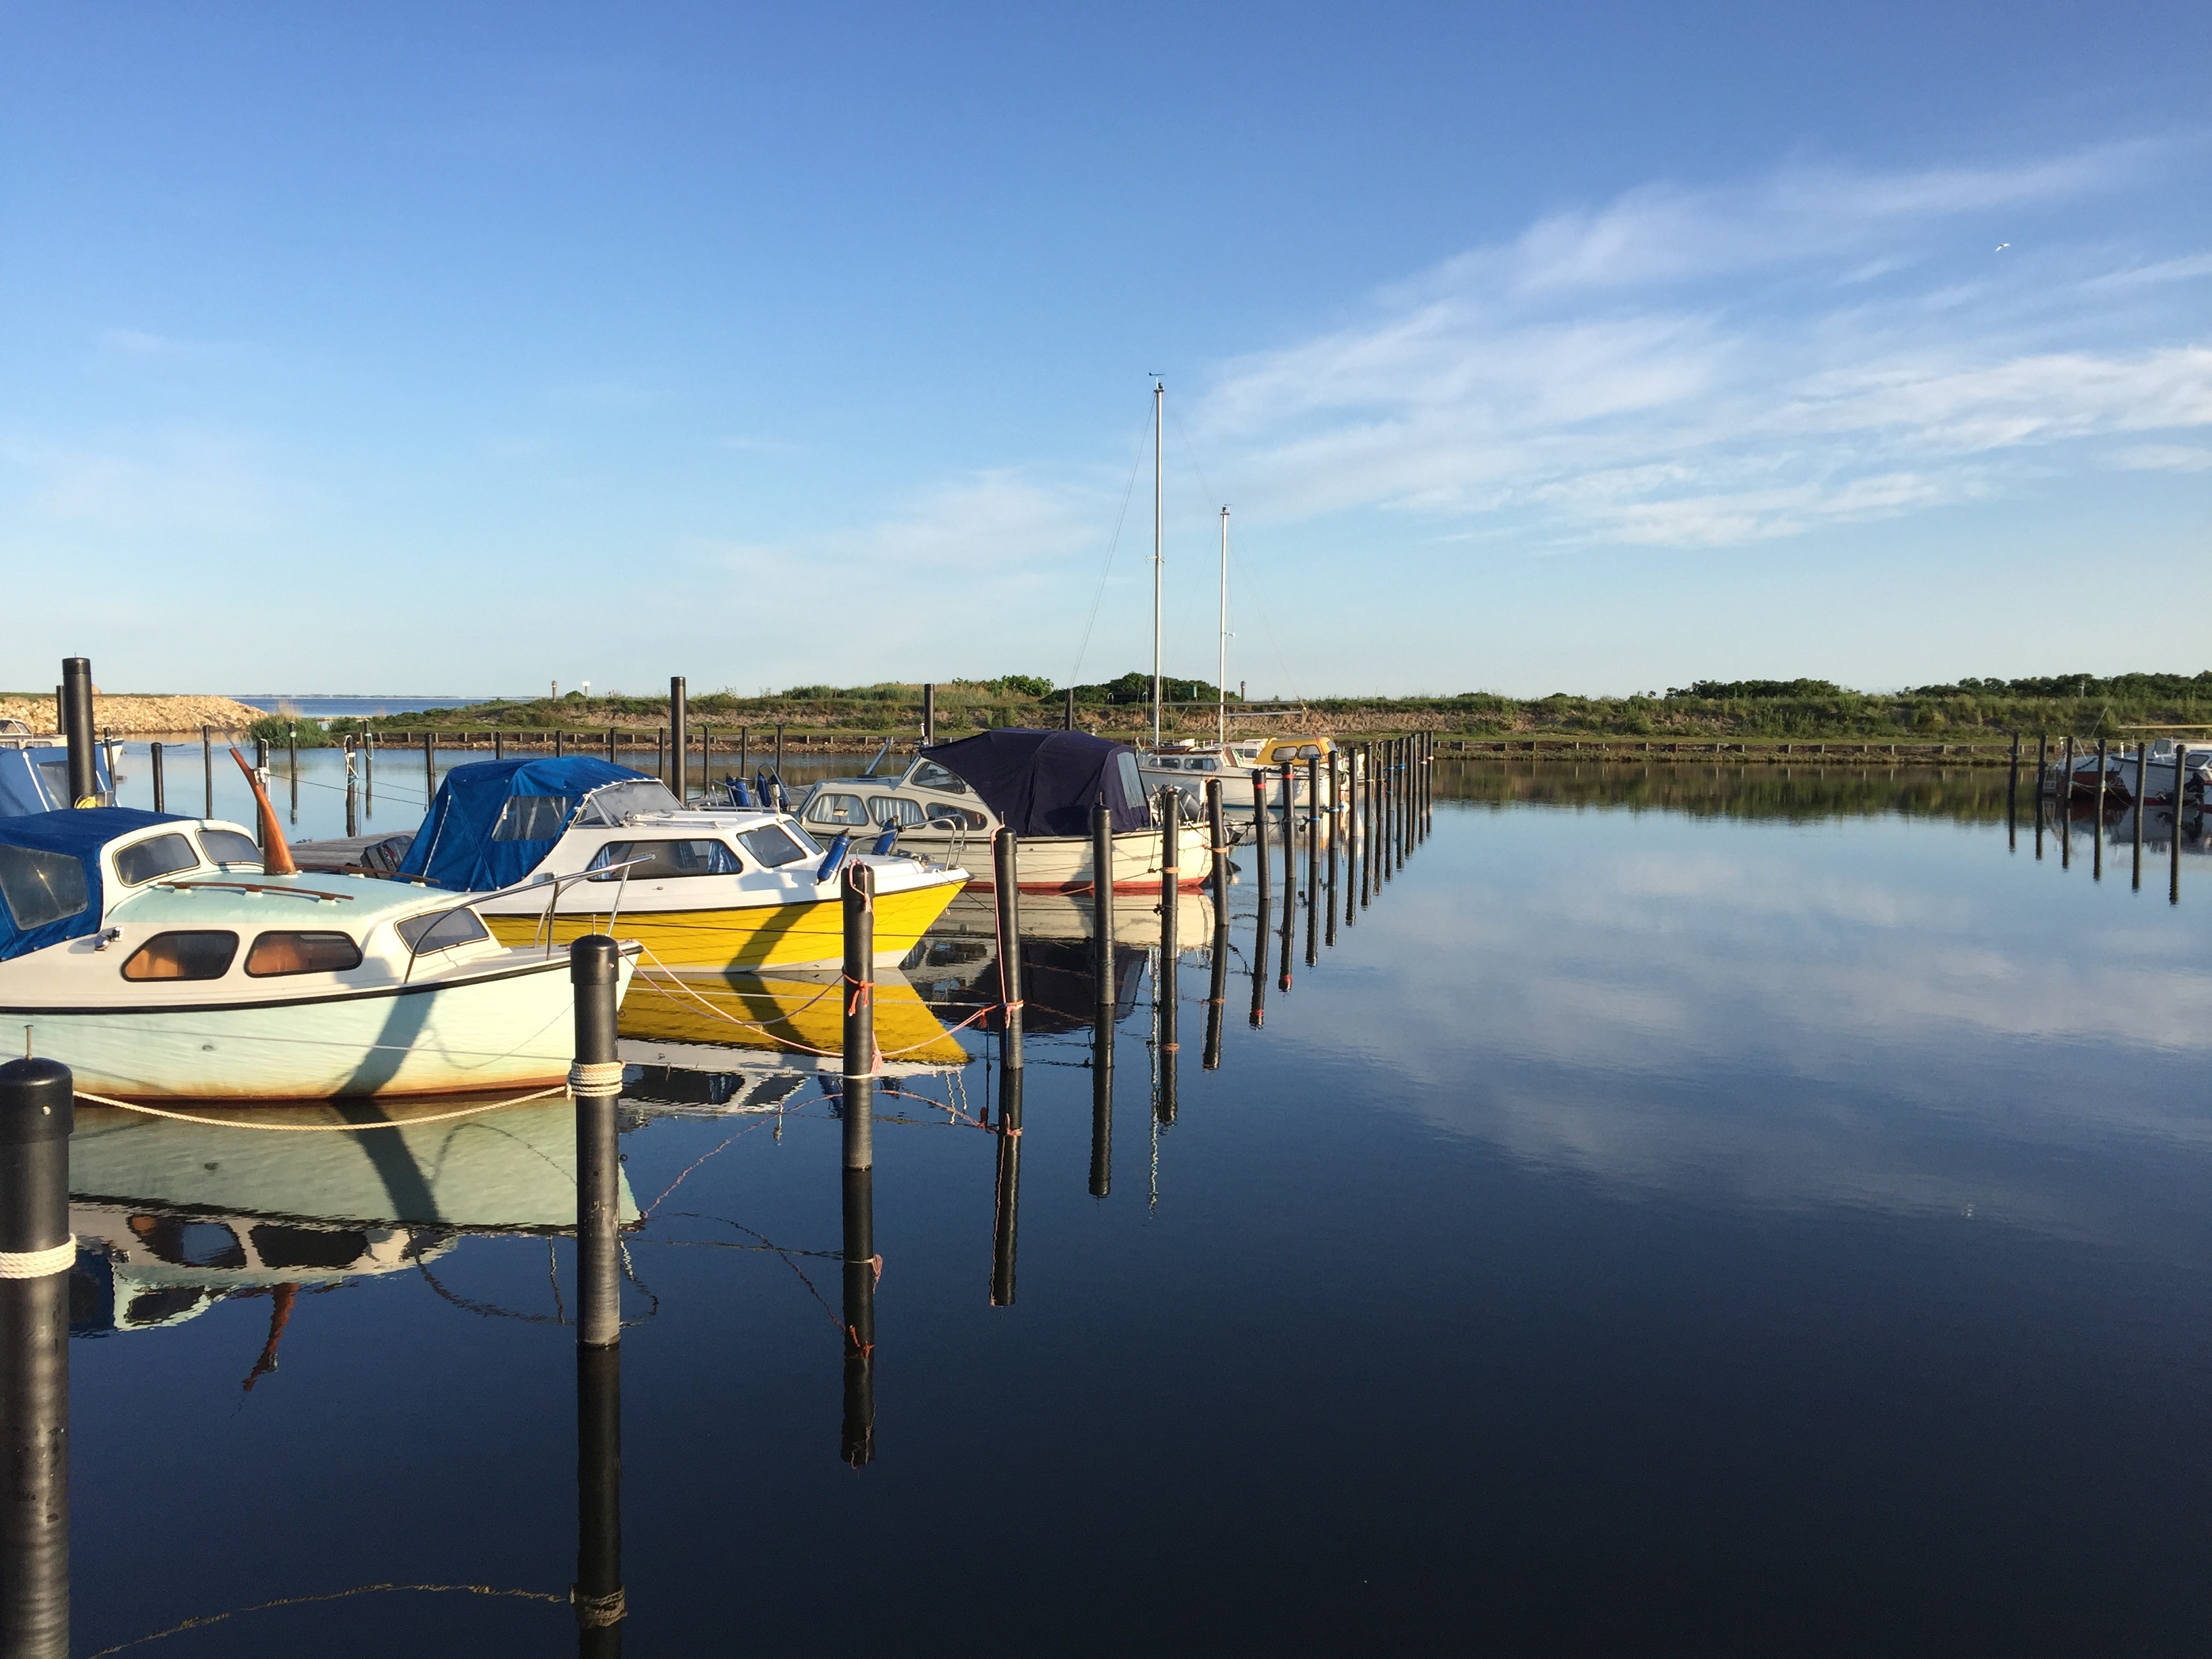
sea, dock, sky, boat, reflection, vehicle, holiday, bay, blue, marina, rest, port, waterway, boats, denmark, anchorage, mirroring, boats in the harbor